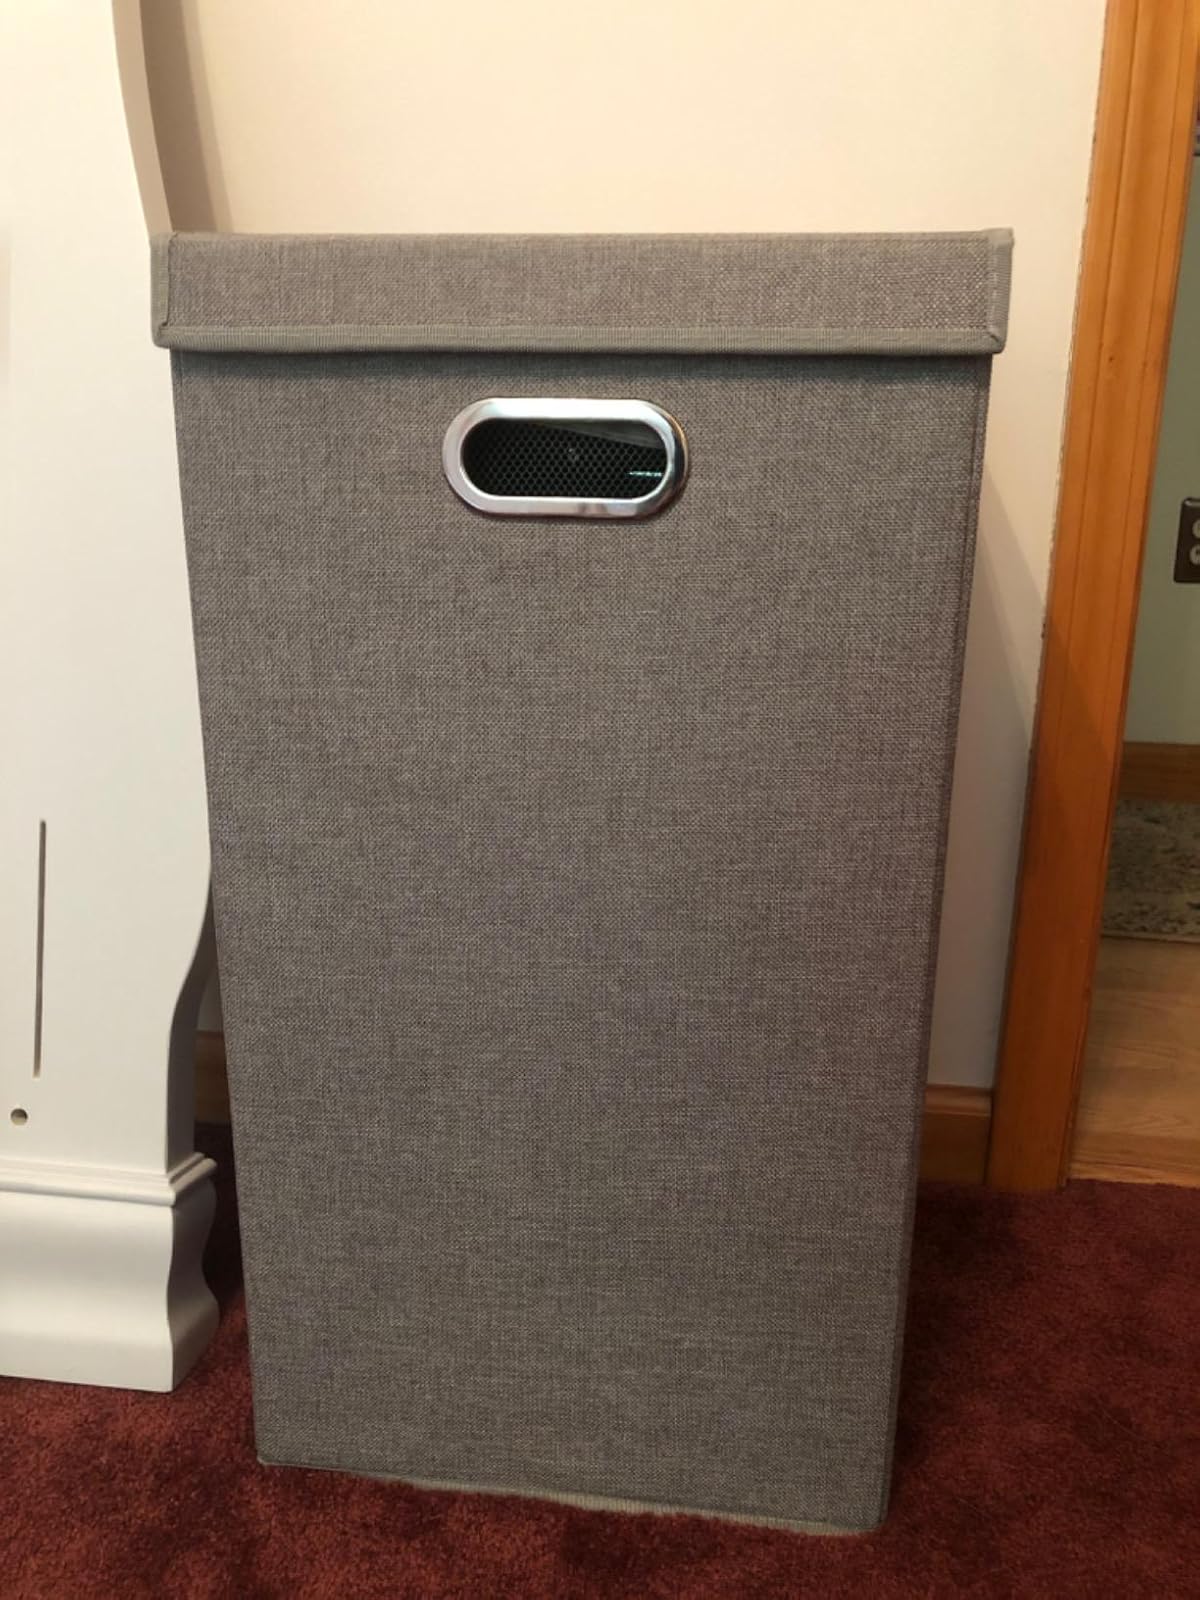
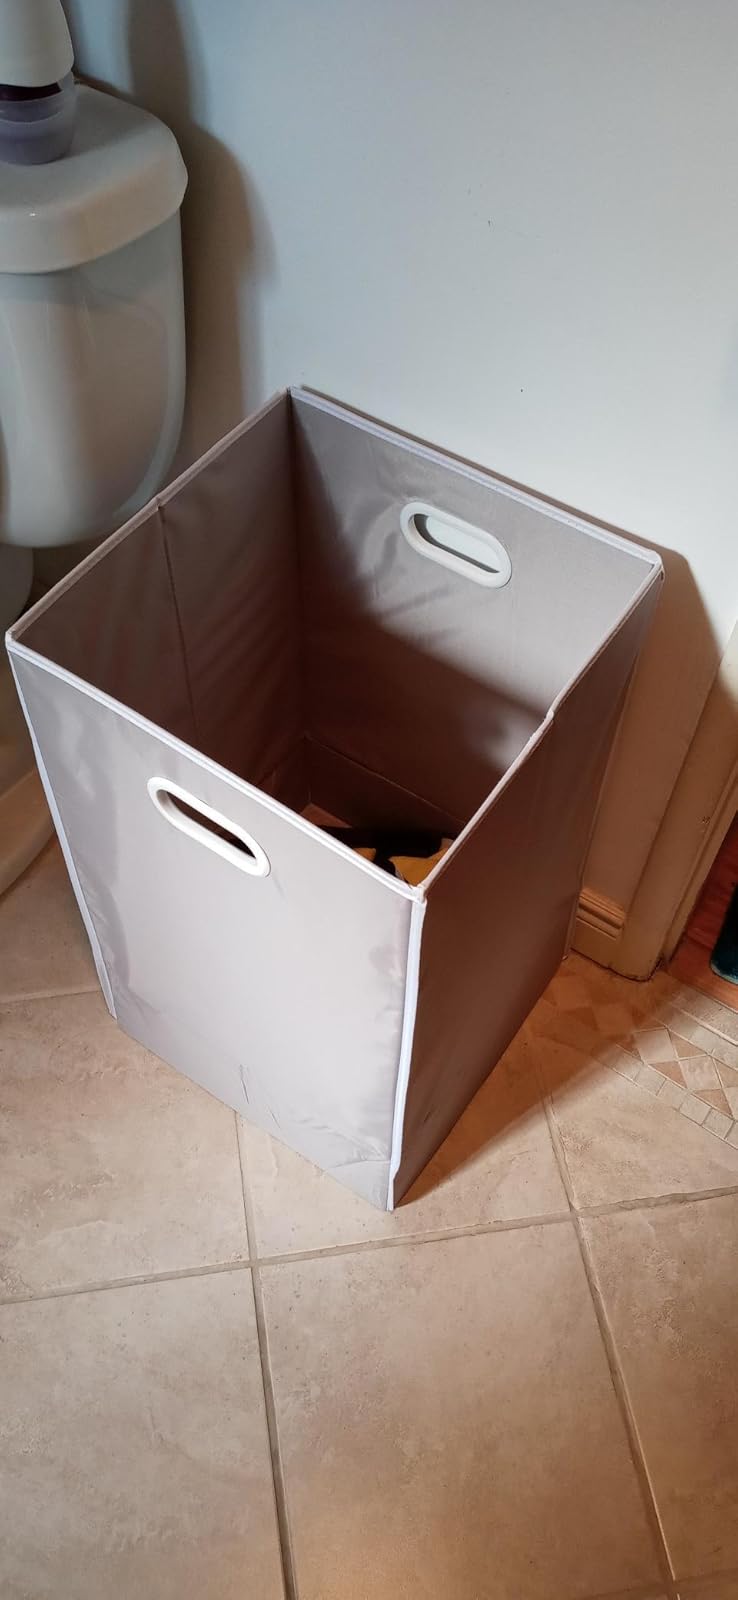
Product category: items_hamper
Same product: no